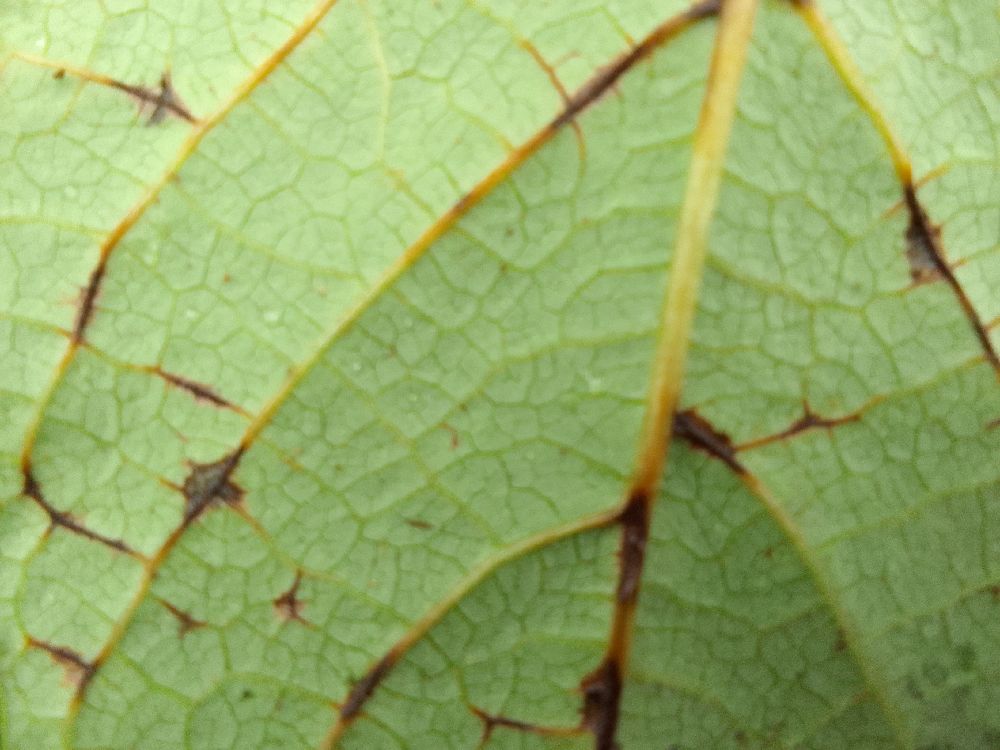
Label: anthracnose